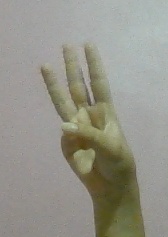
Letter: thaa